Om Malik

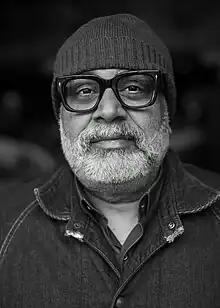
Malik in 2023

Om Prakash Malik (Hindi: ॐ प्रकाश मलिक; born September 29, 1966) is an Indian-American web and technology writer. He founded and wrote content for Gigaom, which he sold in 2015 after it faced financial difficulty. He authored the book "Broadbandits: Inside the $750 Billion Telecom Heist" and articles by Malik have been published by "The Wall Street Journal", "Brandweek", and "Crain Communications". He is now a partner at True Ventures.